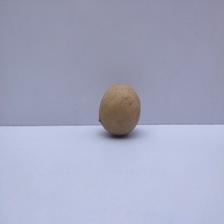
Size: Small